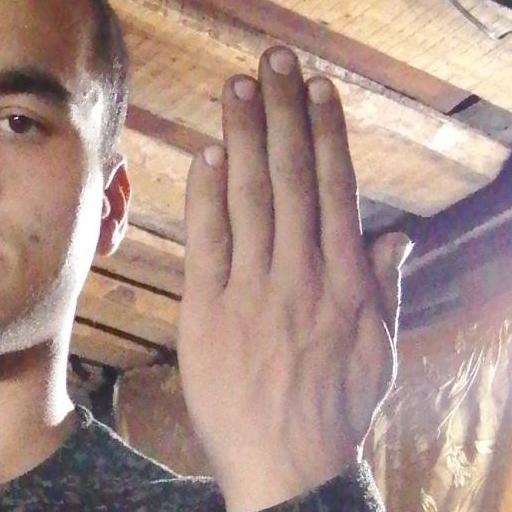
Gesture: stop_inverted